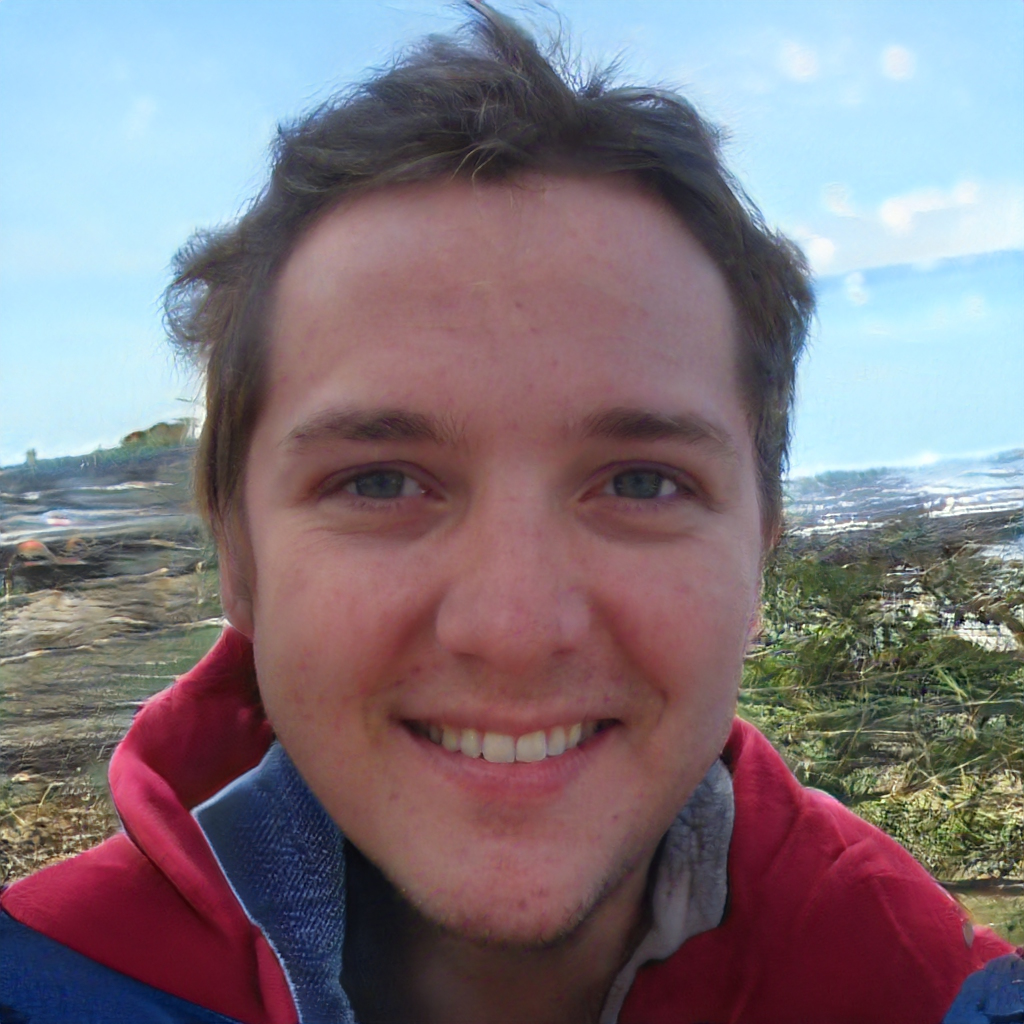
Gender: Male